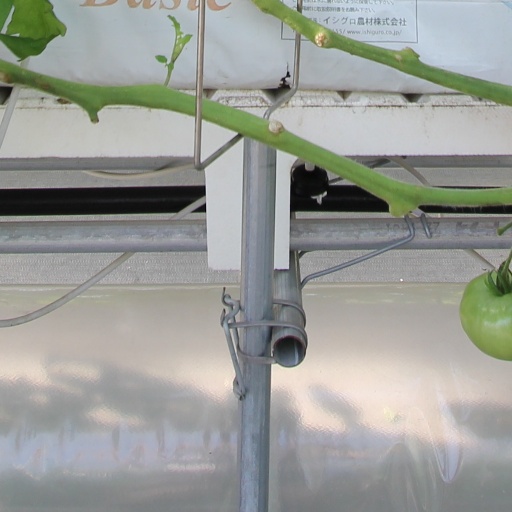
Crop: tomato